Joseph Bailly

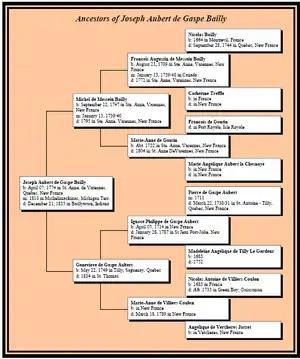
Ancestors of Joseph Bailly

Joseph Bailly was an early fur trader on the Great Lakes. He and his children had significant influence as the region transitioned from English colonialism to frontier expansion of the United States. He was born Honore Gratien Joseph Bailly de Messein on 7 April 1774 in Verchères, Quebec; a village which originated with a land grant to his great-great grandfather Francois Xavier Jarret, Sieur de Vercheres in 1672. It is located up the Saint Lawrence River from Montreal, on the opposite bank. Bailly was a sixth–generation French-Canadian, descending from Jehan Terriault and Perrine Brault, who were original colonists in Acadia in 1637. Bailly's great-grandfather Nicholas Antoine Coulon, Sieur de Villiers was a trader and Army officer who was killed by Meskwaki people on the shore of Green Bay, Wisconsin in 1733. His uncle, Father Charles-Francois Bailly de Messein, spent more than twenty years as a Catholic missionary to the Mi'kmaq Indians of Nova Scotia, and was appointed coadjutor Bishop of Quebec in 1788. Following the family interest in the fur trade, Joseph Bailly received an advanced education in Montreal, and served a clerkship with the North West Company. In 1792, at the age of 18, he finished his education, and entered the fur trade at Michilimackinac. Although from a prominent family, they had little money. His father died in 1795, and Joseph became the main support of his mother, younger brother, and sister for several years.